Industrial Revolution in the United States

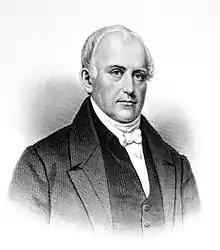
Industrialist Samuel Slater, who Andrew Jackson called "the father of the American Industrial Revolution."

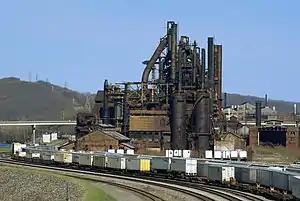
Bethlehem Steel in Bethlehem, Pennsylvania was one of the world's leading steel manufacturers for most of the 20th century until 1982 when it discontinued most of its operations. It subsequently declared bankruptcy in 2001 and was dissolved in 2003.

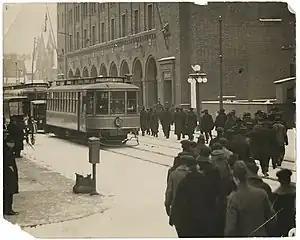
1917 Street Railway Company strike

As Western Europe industrialized in the mid-to-late 1700s, the United States remained agrarian with resource processing, gristmills, and sawmills being the main industrial, non-agrarian output. As demand for U.S. resources increased, canals and railroads became important to the economic growth as transportation necessitated and the U.S. population was sparse, especially in areas where resources were being extracted such as the American frontier. This made it necessary to expand technological capabilities, which led to an Industrial Revolution in America as entrepreneurs, businesses competed with and learned from each other to develop better technology, fundamentally altering the U.S. economy. Some technologies that advanced the Industrial Revolution in the U.S. were appropriated from British designs by ambitious British entrepreneurs hoping to use the technology to create successful companies in the U.S.